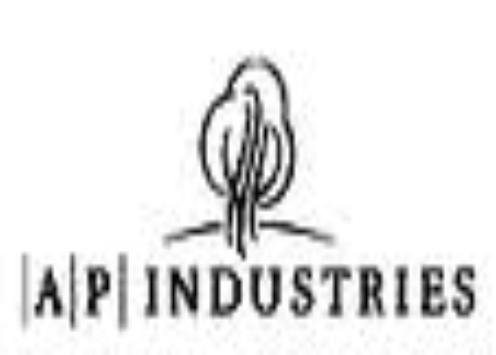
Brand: AP Industries
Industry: Others